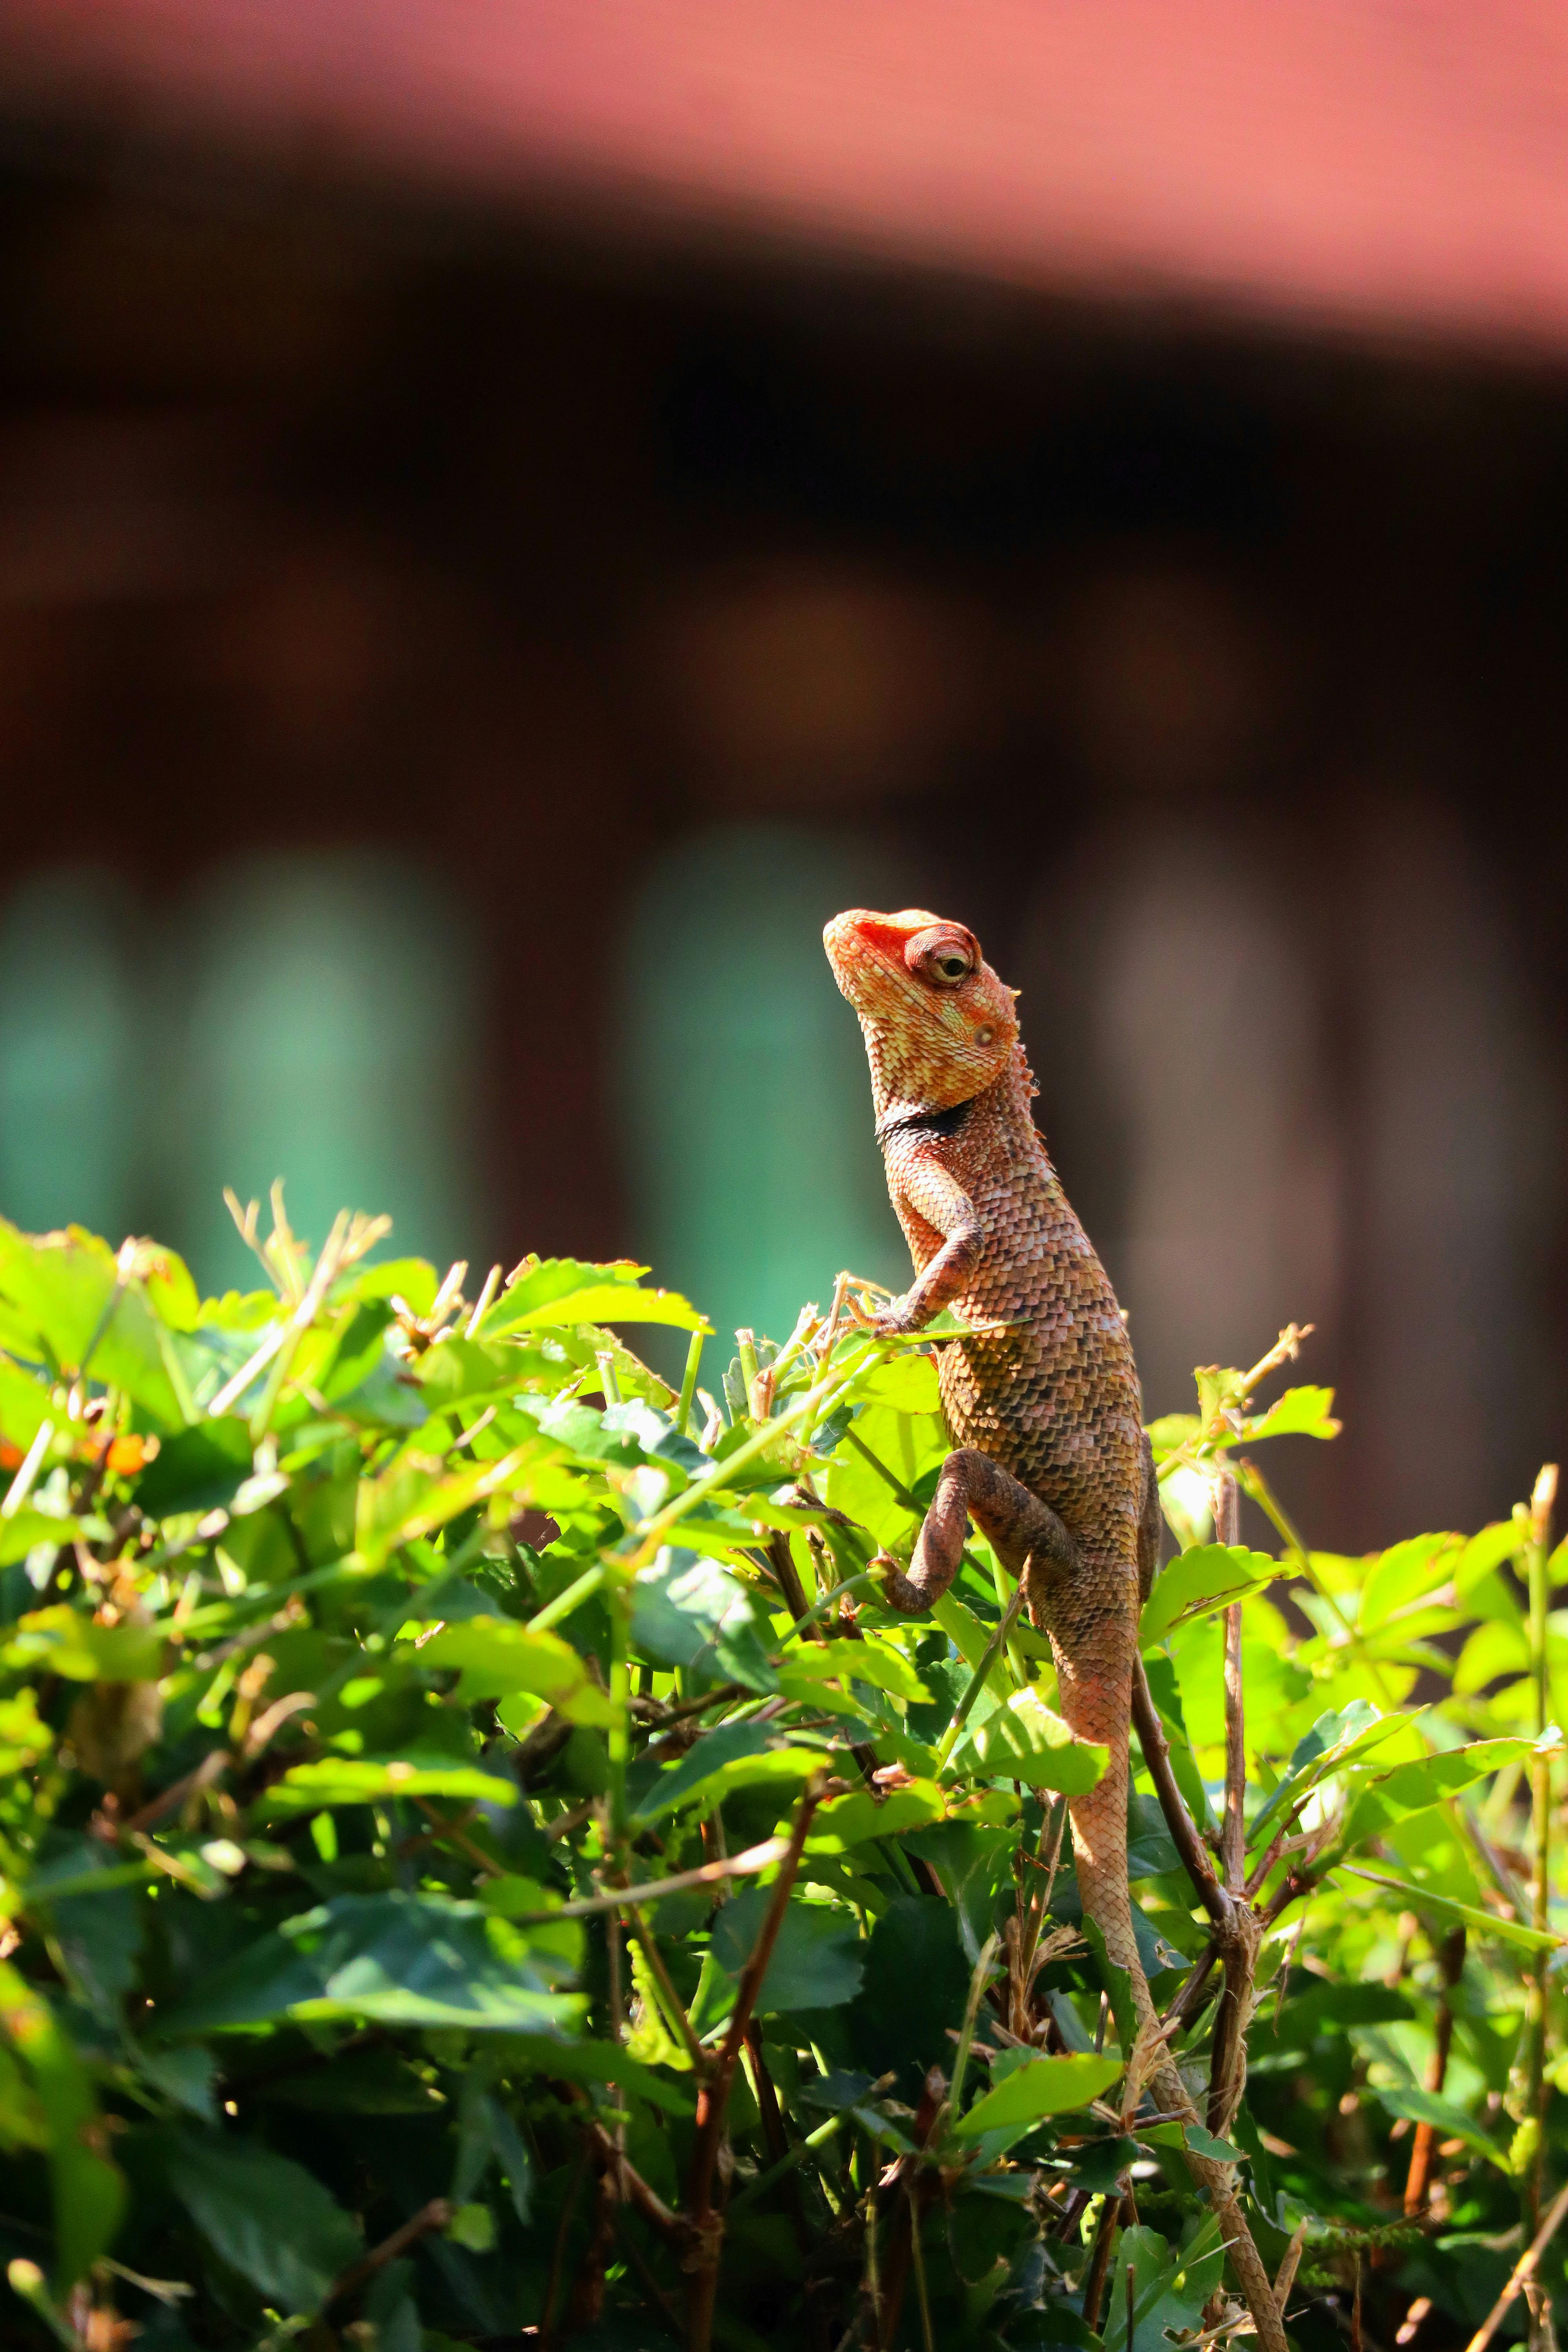
natural, reptile, iguania, plant, lizard, terrestrial plant, scaled reptile, terrestrial animal, grass, common chameleon, tail, wall lizard, chameleon, wood, landscape, wildlife, twig, dragon lizard, amphibian, iguana, macro photography, gecko, iguanidae, anole, plant stem, natural landscape, jungle